Spirit Petroleum

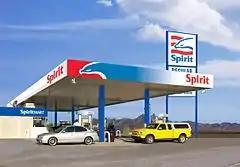
Spirit Petroleum retail site

The name Spirit and the brand's associated image are registered trademarks. The Spirit brand's trademarked image centers on a stylized blue and white eagle over flowing red and white bars that evoke the stripes of the American flag.